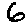
Label: 6